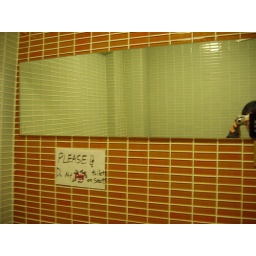
warning sign in a bathroom